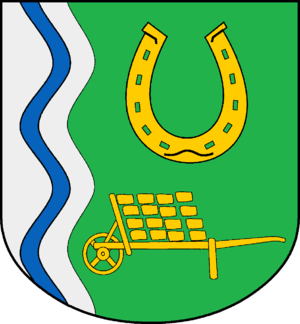
Lüchow est une commune allemande de l'arrondissement du duché de Lauenbourg, dans le Land du Schleswig-Holstein.